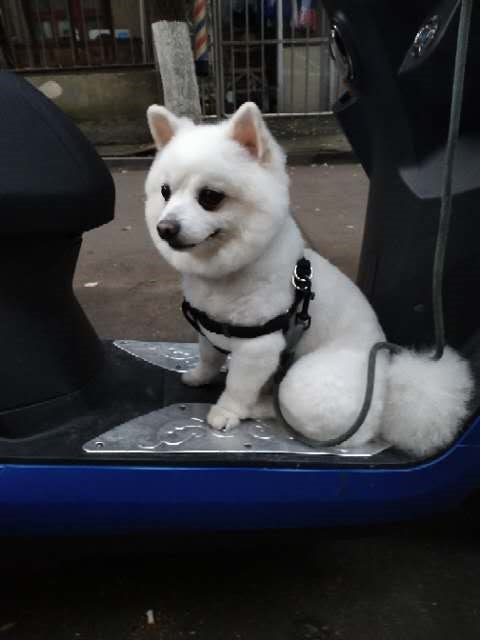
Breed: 1936-n000005-Pomeranian